Machete (comics)

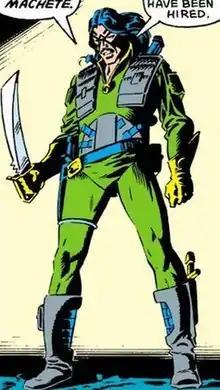

Machete (Ferdinand Lopez) is a fictional character appearing in American comic books published by Marvel Comics. The character has been a member of Batroc's Brigade and Doom's Brigade. He was also a former revolutionary of San Diablo in South America. He became a mercenary to finance a revolution but is reportedly killed by Zeitgeist.